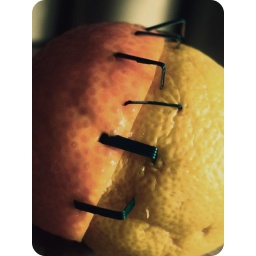
Inspired by an image of a green apple and red apple stitched together by string so I tried this out :)